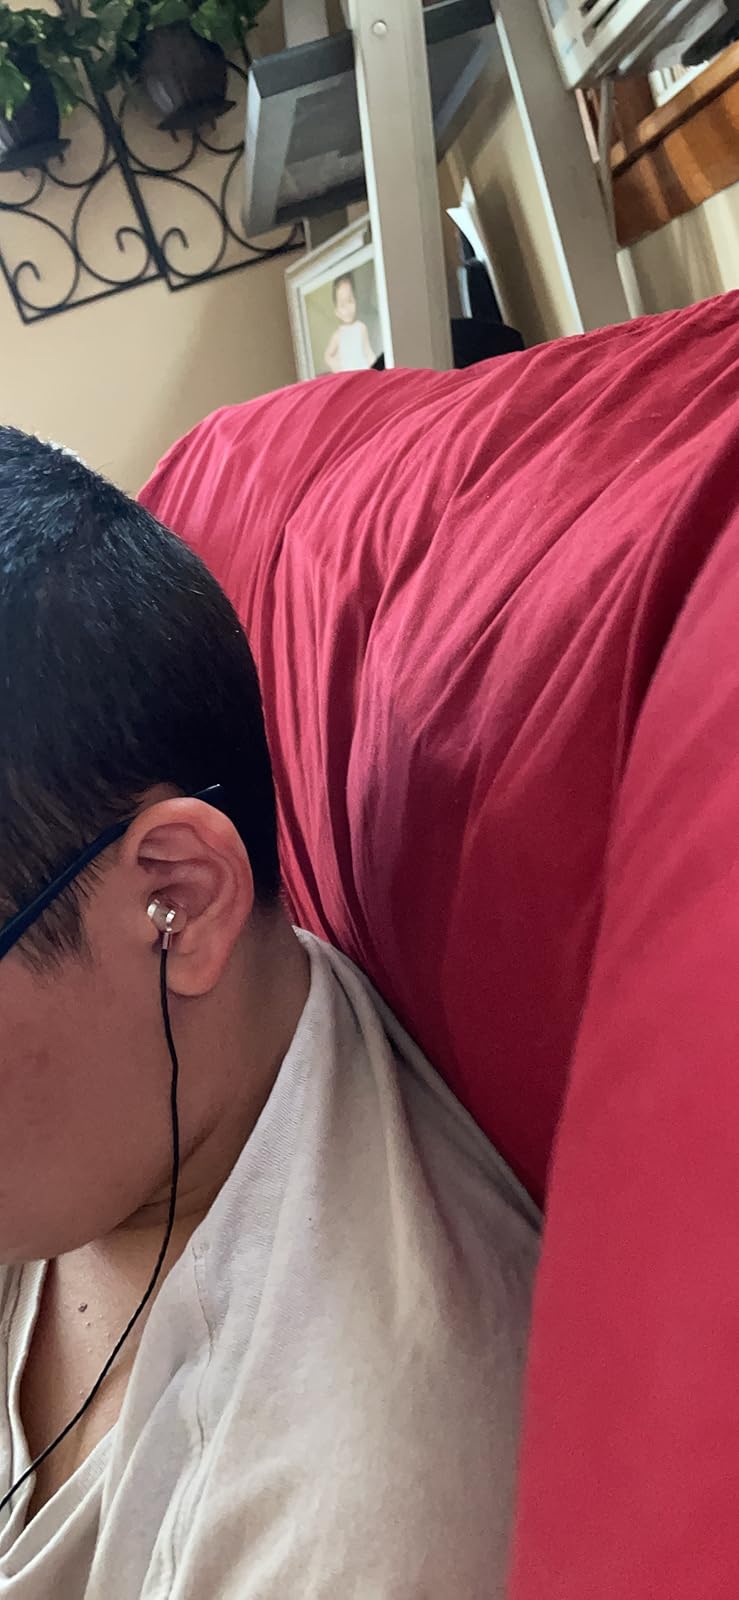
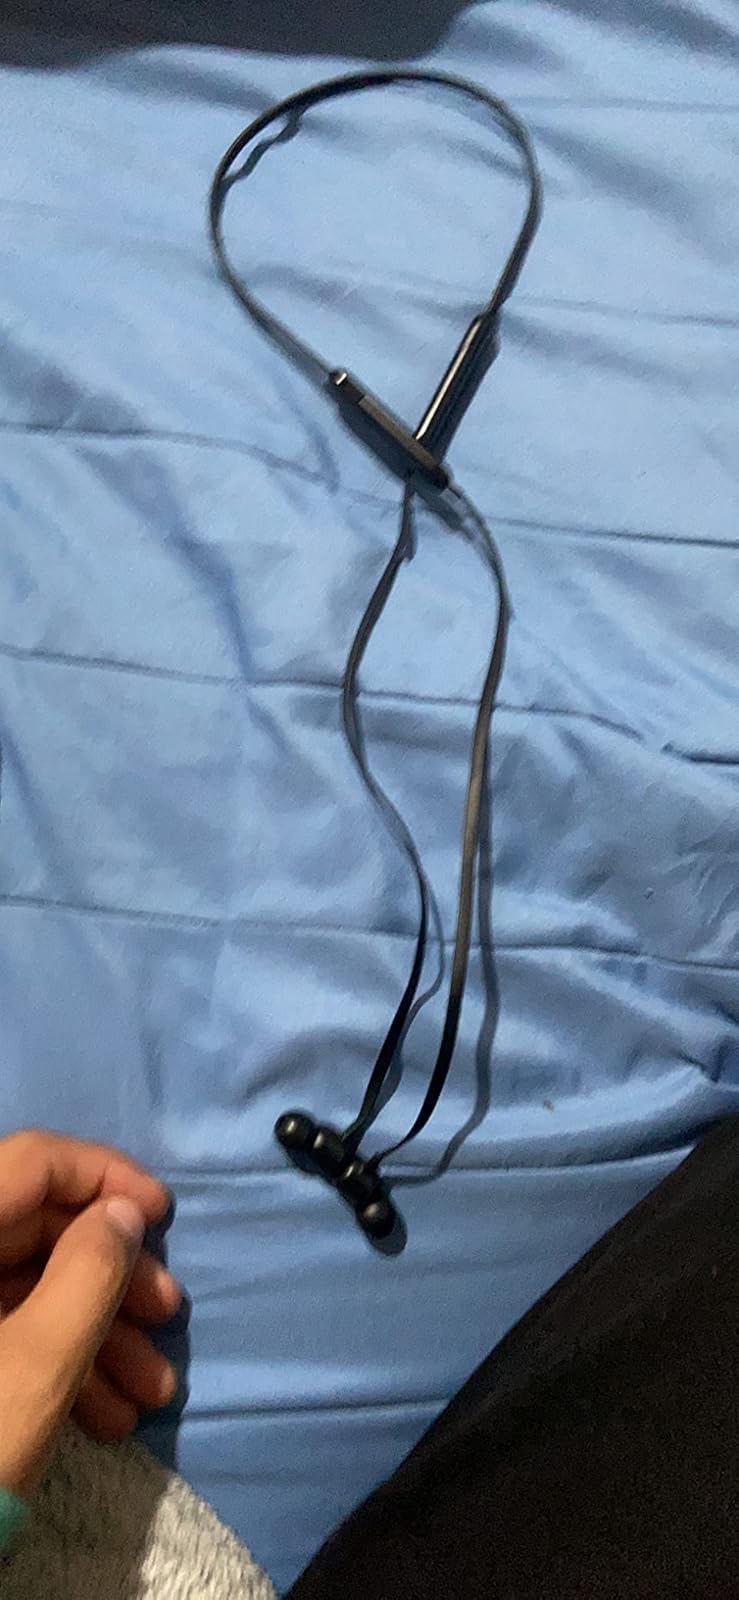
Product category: earbuds
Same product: no